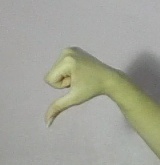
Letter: waw